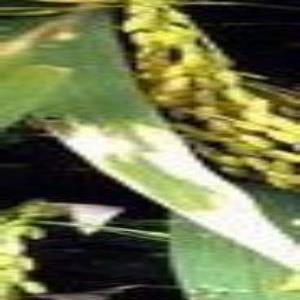
Disease: Bacterialblight